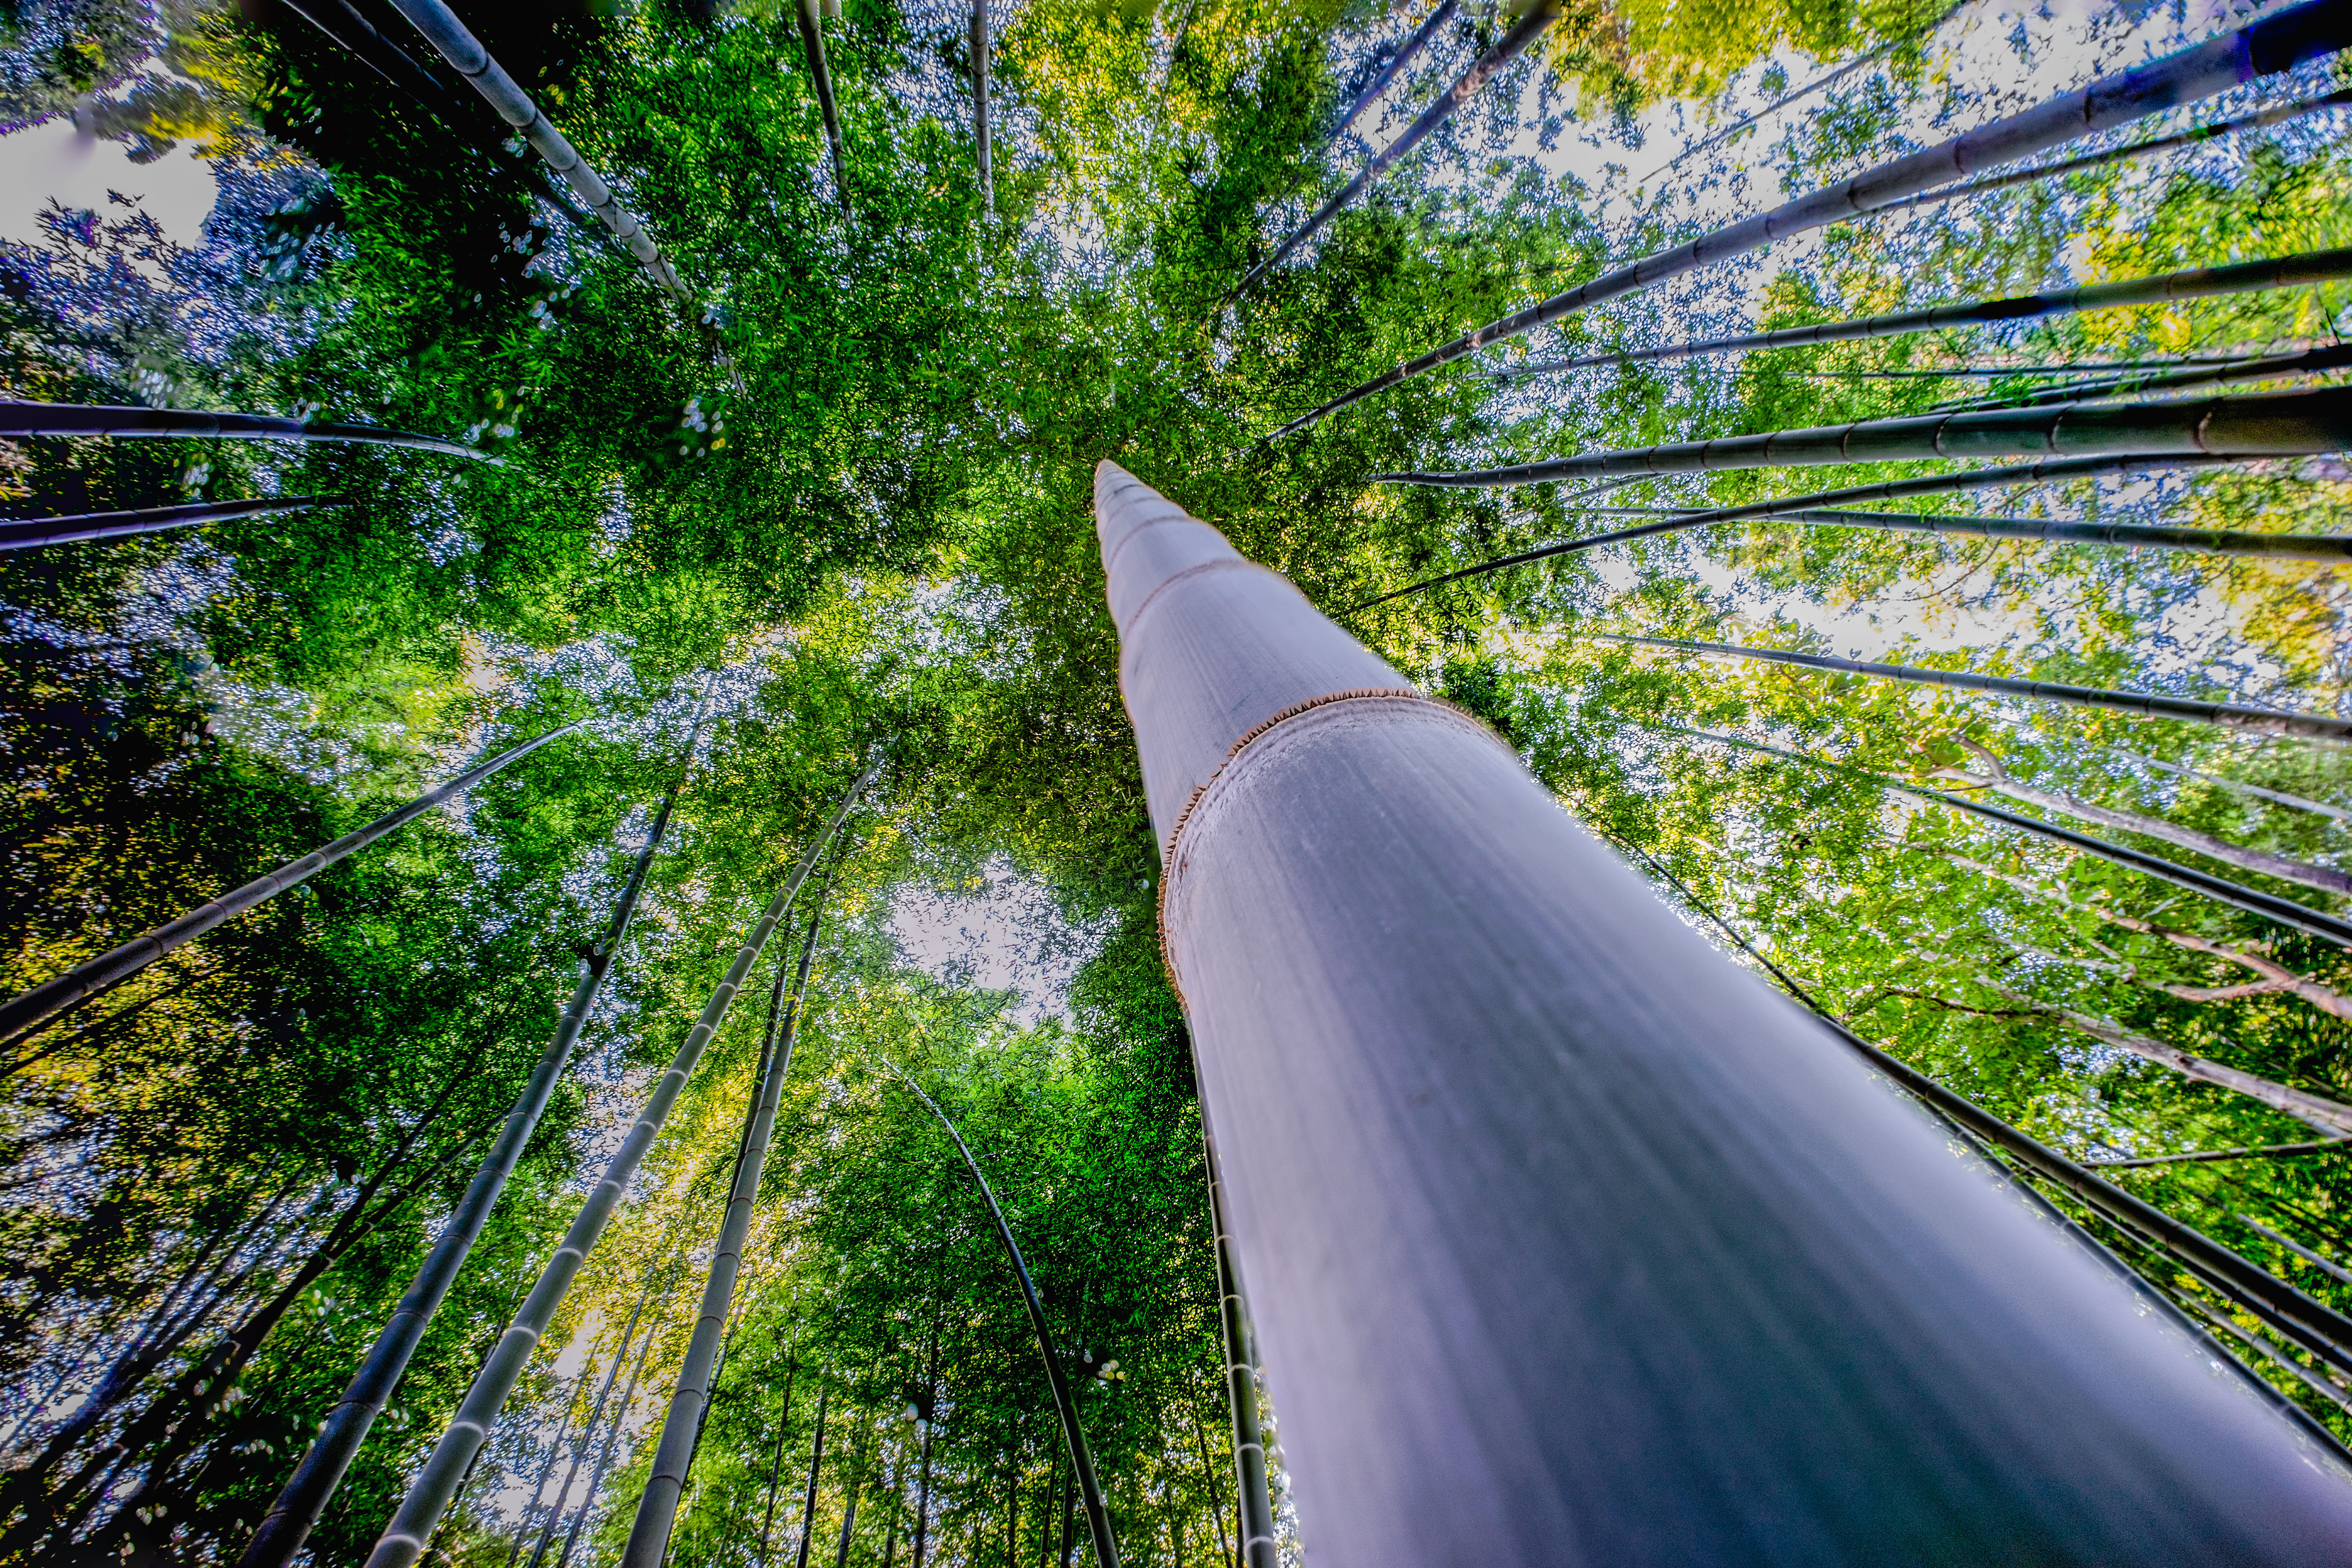
tree, water, nature, forest, grass, plant, sunlight, leaf, flower, green, reflection, autumn, park, botany, blue, garden, japan, flora, season, cool image, super, yokohama, woodland, habitat, i, bamboo, ilce7m2, superwideheliar15mmf45, bambooforest, kawawacho, bamboojangle, 15mm, f45, wideheliar, jangle, natural environment, woody plant